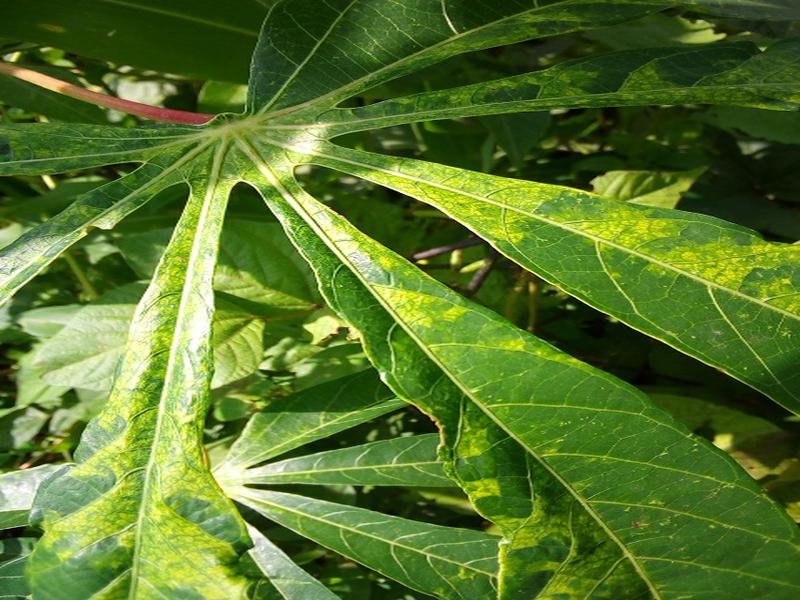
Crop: cassava
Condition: mosaic_disease